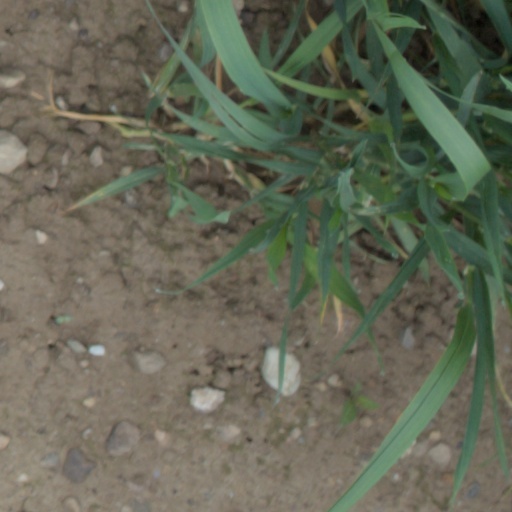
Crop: wheat